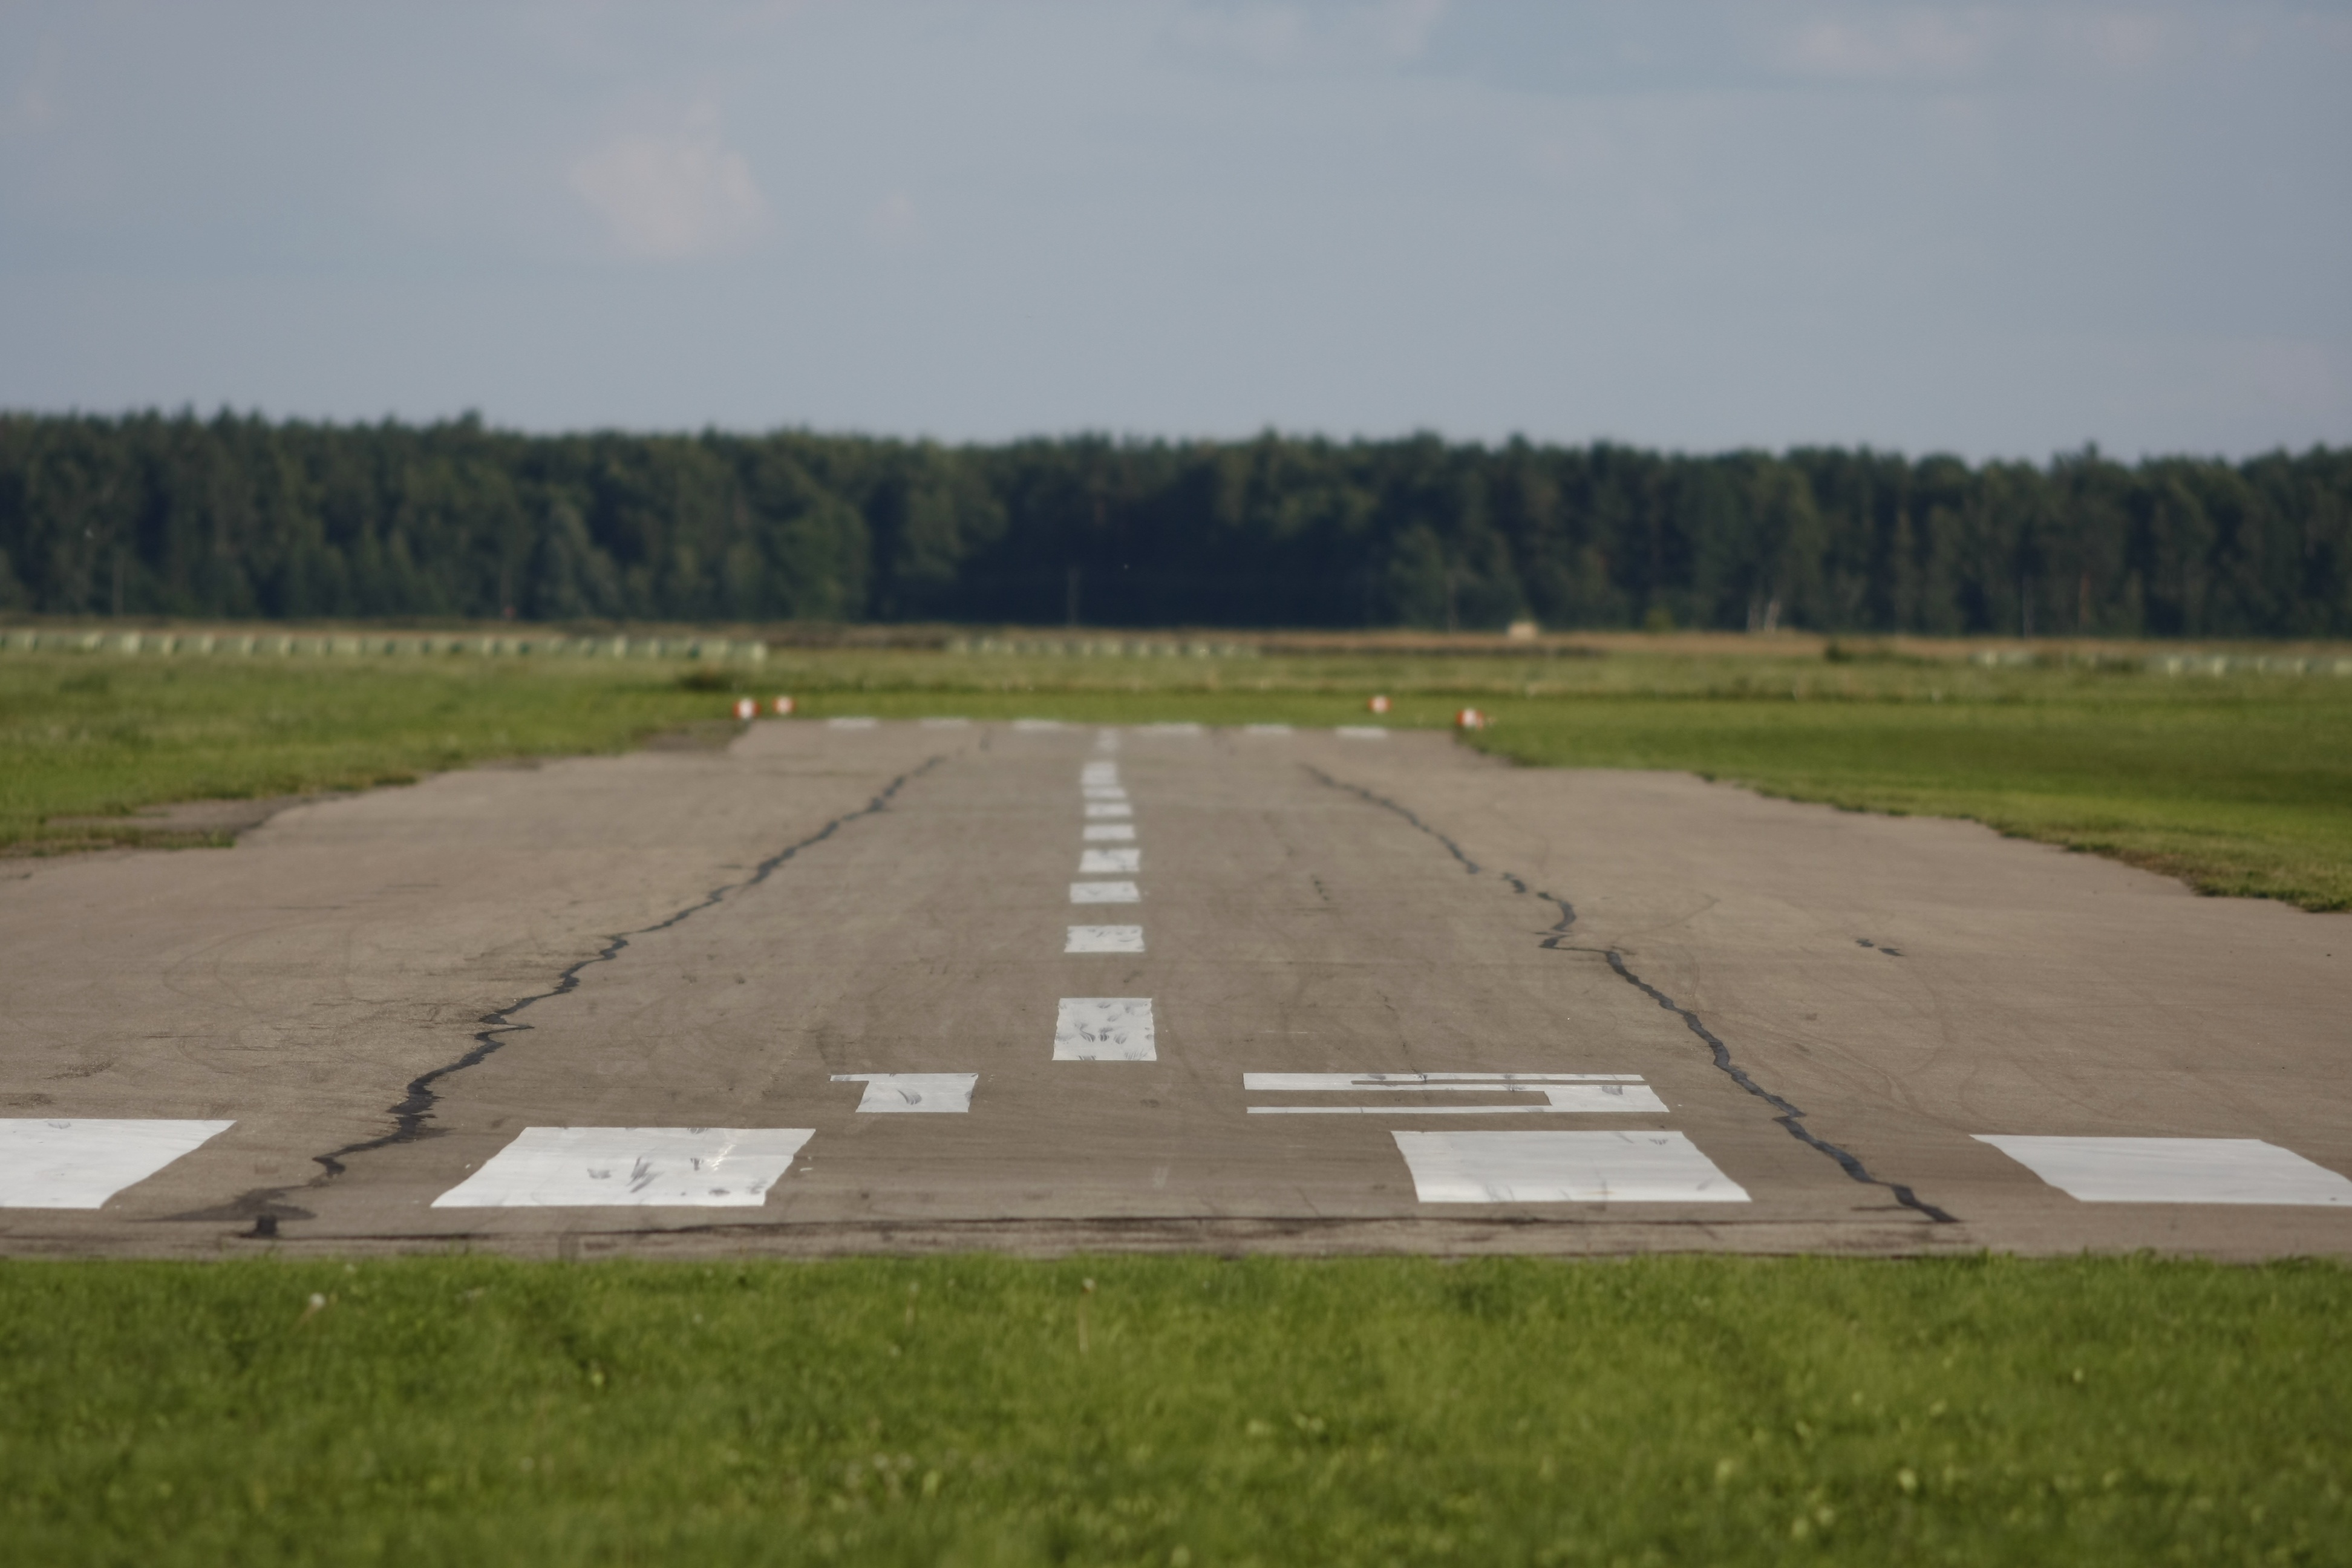
field, roof, asphalt, aviation, soil, stadium, plain, polder, runway, race track, aerial photography, road surface, atmosphere of earth, sport venue, outdoor structure, vzletnaya polosa, wfp